Bombardment of Genoa

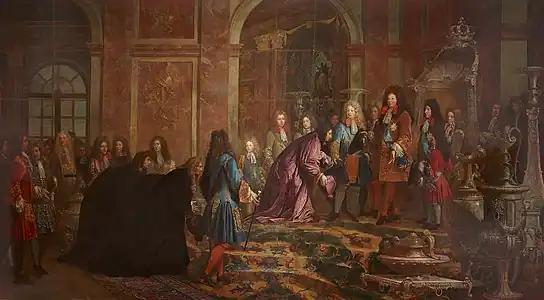
The Doge of Genoa at Versailles on 15 May 1685"Reparation faite à Louis XIV par le Doge de Gênes.15 mai 1685" by Claude Guy Halle, Versailles

In 1682, François Pidou de Saint Olon had become the first French resident envoy to the Republic of Genoa, and he was actively involved in the bombardment: indeed he communicated precious information to the French about the defence of Genoa and the position of the batteries of guns, being practically a spy.